Tzedakah

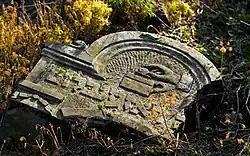
Tzedakah motif on a Jewish gravestone. Jewish cemetery in Otwock (Karczew-Anielin).

Tzedakah ( "ṣədāqā") is a Hebrew word meaning "righteousness", but commonly used to signify "charity". This concept of "charity" differs from the modern Western understanding of "charity". The latter is typically understood as a spontaneous act of goodwill and a marker of generosity; "tzedakah" is an ethical obligation, and it is not properly "charity", like in Christendom, but a way to empower poor people to support themselves, helping them in developing their talents and skills.